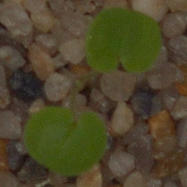
Label: smallflowered_cranesbill